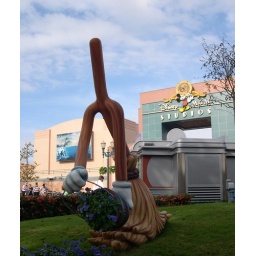
A clever flower pot in MGM Studios themed after the mops from Fantasia.